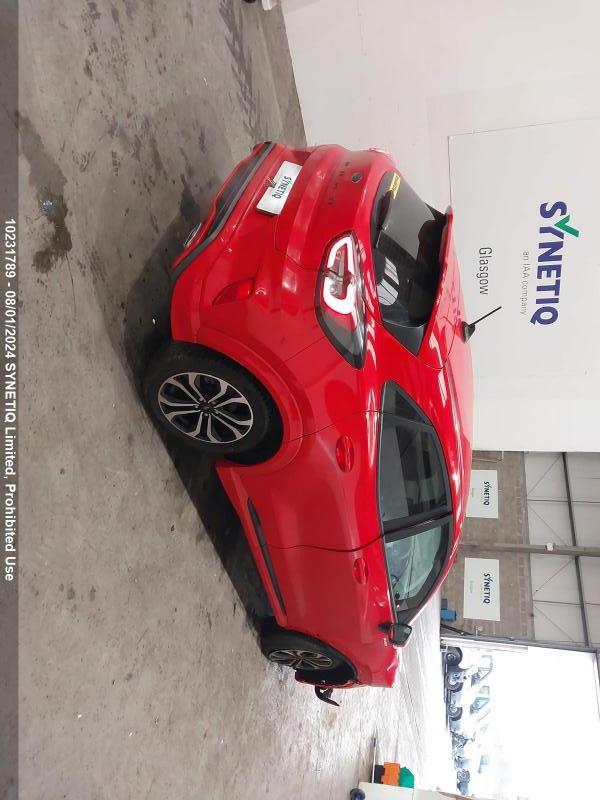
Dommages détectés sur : pare-choc avant, aile avant droite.
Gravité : mineur